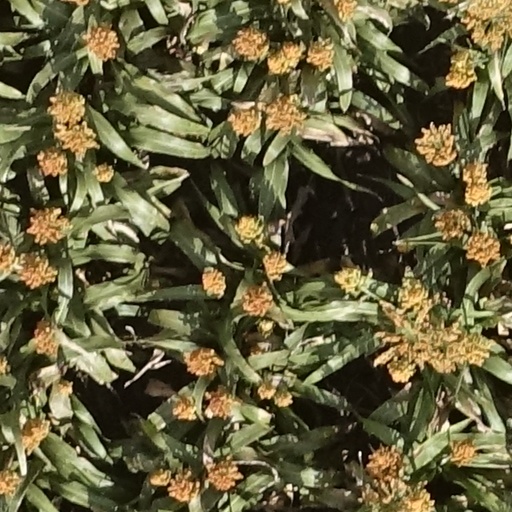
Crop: sorghum